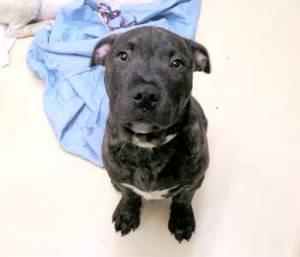
Breed: american pit bull terrier